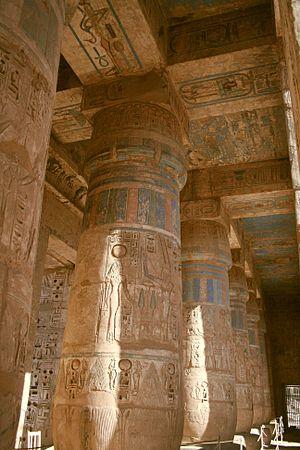
Médinet Habou, est une cité proche de Thèbes en Égypte, sur la rive ouest du Nil, en face de la cité moderne de Louxor et de son ancien temple dédié à Amon-Min.